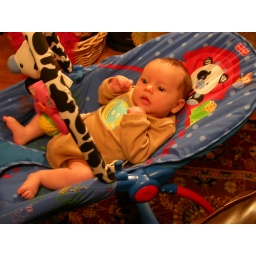
pig in a basket